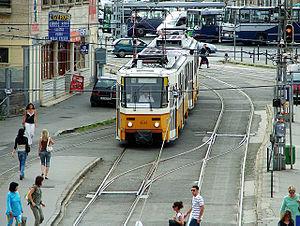
Le Tatra T5C5 est un modèle de tramway construit par la société tchécoslovaque ČKD pour le compte de la société budapestoise de transports en commun : la BKV Zrt..